National Register of Historic Places architectural style categories

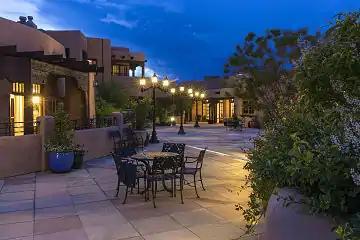
Pueblo Revival La Fonda on the Plaza in Santa Fe, New Mexico

Examples of the American revival of classical Palladian architecture include: The Rotunda by Thomas Jefferson at the University of Virginia, and the Hammond-Harwood House in Annapolis, Maryland.